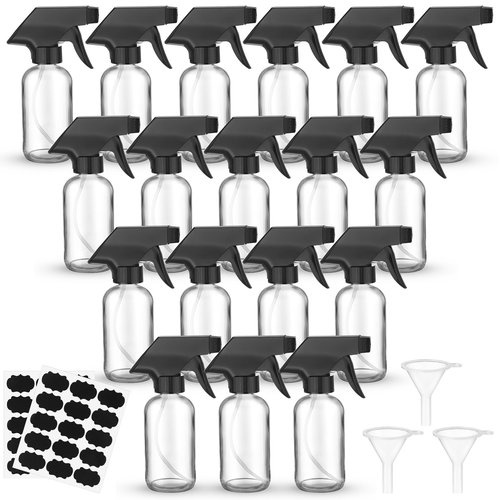
Fumete 20 Pcs 4 oz Glass Spray Bottles Empty Refillable Sprayer Containers with Funnels Labels Black Trigger Sprayers Spray Bottles for Essential Oil DIY Kitchen Hair Plants(Clear)
Brand: Fumete Color: Clear Features: Thoughtful Combination: you will receive 20 pieces of travel size clear spray bottles, 3 pieces of small funnels and 30 pieces of label stickers, enough to meet your diverse needs, and you can share them with your friend and family Convenient Accessories: our glass spray bottle can be refilled, and the funnel can be applied to help avoid the liquid from overflowing, convenient to use; After filling the liquid, you can write the liquid name on the label stickers, easy to find and identify Proper Size: the refillable cosmetic spray bottles are about 4 oz/ 120 ml in capacity, each bottle measures about 4.33 x 1.77 inches/ 11 x 4.5 cm, proper in size and light in weight, which can be put into the pockets, backpacks and cosmetic bags easily, easy to carry and store when camping and travelling Reliable and Safe: the empty glass spray bottles are made of glass material, suitable for holding various liquids, such as water, lotions, alcohol, essential oil and more; The small funnel is made of PP material, lightweight and safe to use Broadly Applied: the empty spray bottle glass can be applied in various occasions such as cleaning, skin care, flower art, pet care, disinfection and more, good for makeup or watering flowers, and with clear body, you can see the capacity easily Details: Features: The water spray bottle is made of glass, can be applied over and over again, sturdy to serve you for a long time, making it an ideal alternative to plastic spray bottles and contributing to environmental protection. Our refillable spray bottle come with a nozzle, which makes the spraying much smoother and not easy to leak. The nozzle features fine mist and stream setting, applicable for a variety of usages. Specifications: Material: Bottle: glass Funnel: PP Color: as pictures shown Size: Spray bottle with nozzle: about 6.1 x 1.77 inches Funnel: about 1.22 x 1.57 inches Label: about 1.97 x 1.38 inches Bottle capacity: about 4 oz/ 120 ml Package includes: 20 x Spray bottles with nozzle 3 x Funnels 30 x Labels Notes: Manual measurement, please allow slight errors on size. The color may exist a slight difference due to different screen displays. Our product is made of glass, please keep away from children and use with care. Package Dimensions: 12.0 x 11.3 x 5.8 inches Binding: Tools & Home Improvement
Brand: Fumete
Category: Home & Garden > Household Appliance Accessories > Laundry Appliance Accessories > Iron Accessories > Water Spray Bottles